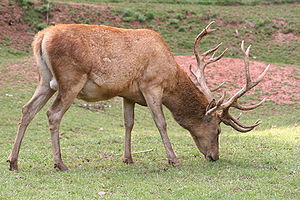
Kronhjort
Kronhjort, Parc naturel de Silz